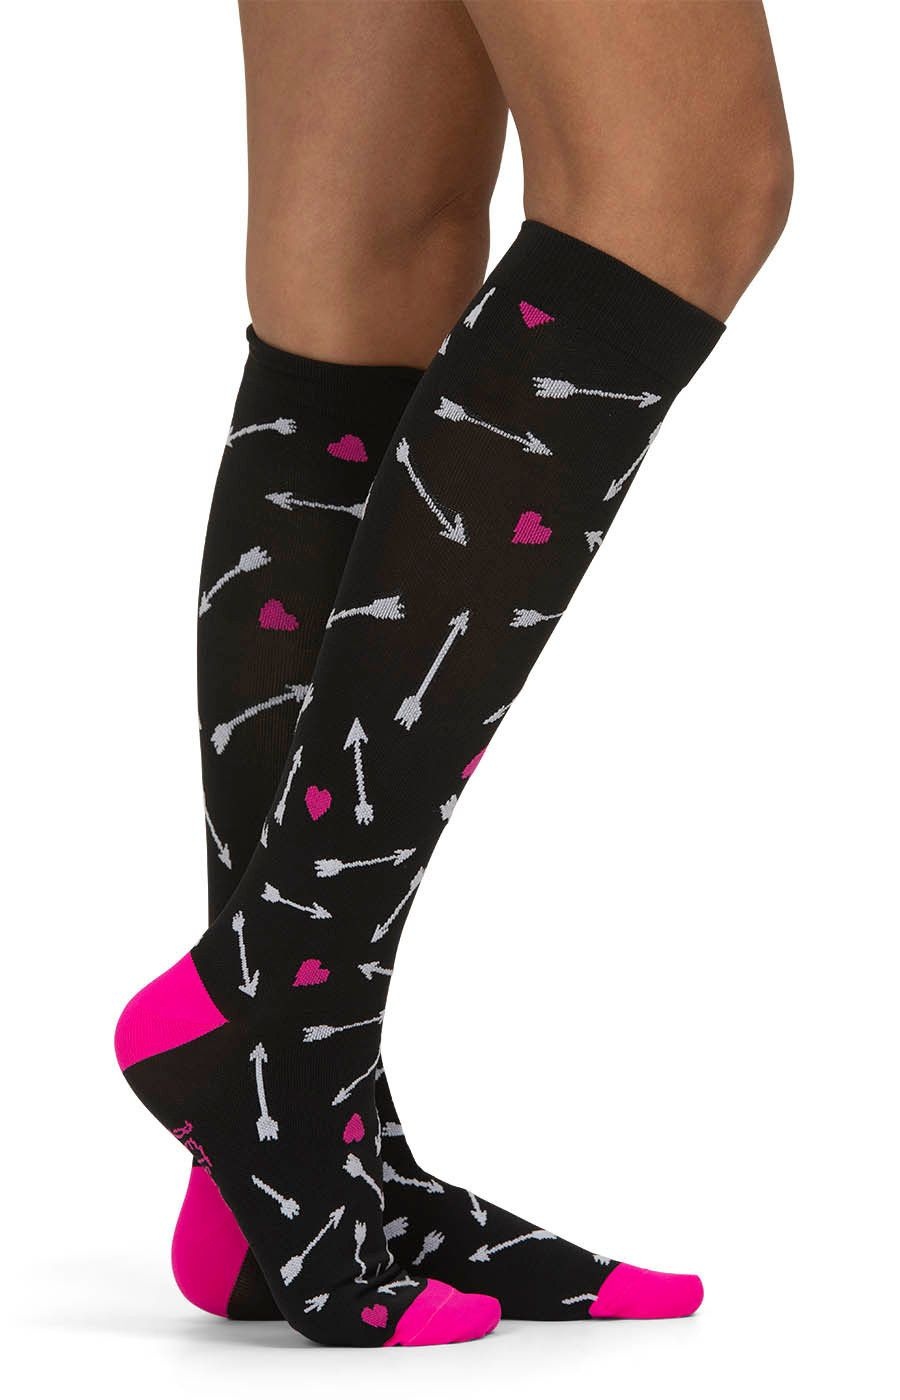
Betsey Compression Socks (3Pk) Arrow
Brand: BORN-O UNIFORMS
Our super stylish super comfortable compression socks look as good as they feel. Designed to help improve blood circulation and reduce muscle fatigue Constructed with Meryl Skinlife an antimicrobial yarn that reduces unpleasant odors Two sizes: S/M M/L 50% Meryl Skinlife performance yarn 38% nylon 2% polyester 10% Lycra
Category: Business & Industrial > Law Enforcement > Cuffs > Leg Irons Cuffs